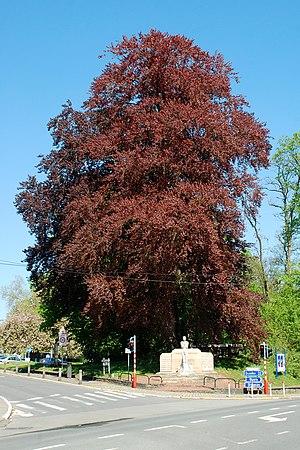
Belgique - Brabant wallon - Court-Saint-Étienne - Parc de Wisterzée
Le parc de Wisterzée est un parc classé situé sur le territoire de la commune belge de Court-Saint-Étienne en Brabant wallon.